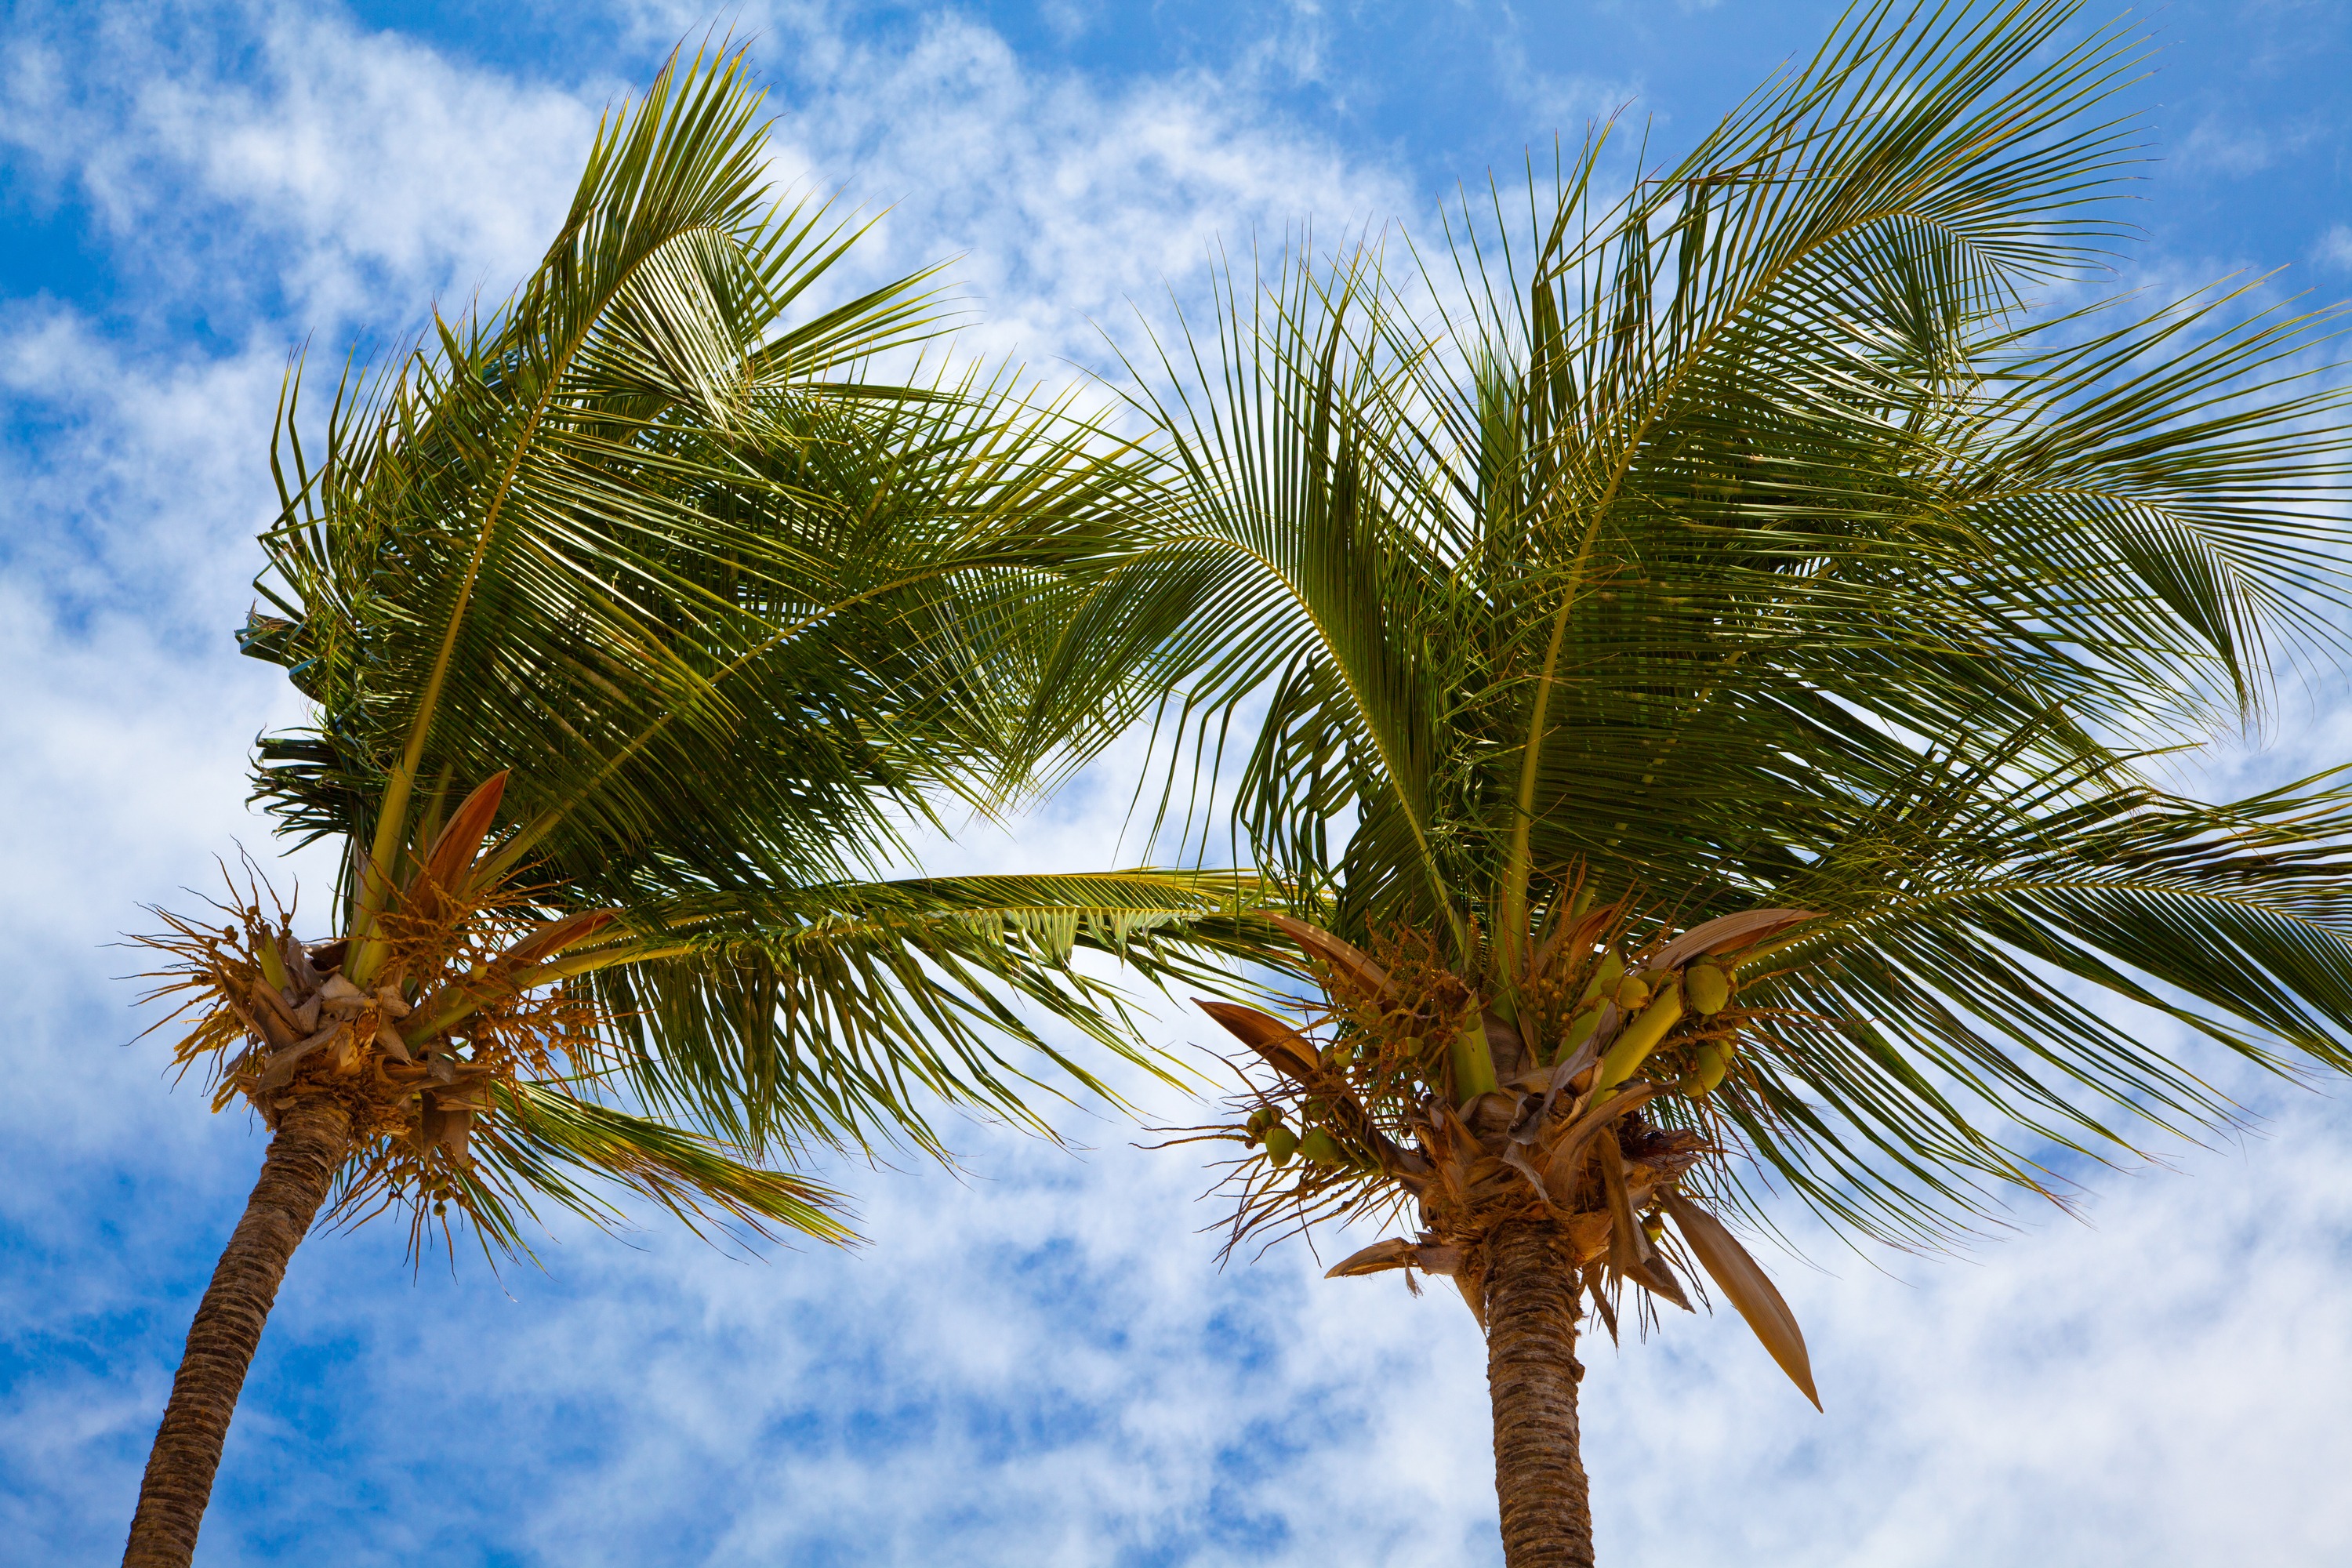
tree, nature, branch, cloud, plant, sky, sunlight, leaf, summer, green, produce, tropical, botany, blue, coconut, exotic, palm trees, tropics, flowering plant, date palm, woody plant, land plant, arecales, palm family, borassus flabellifer